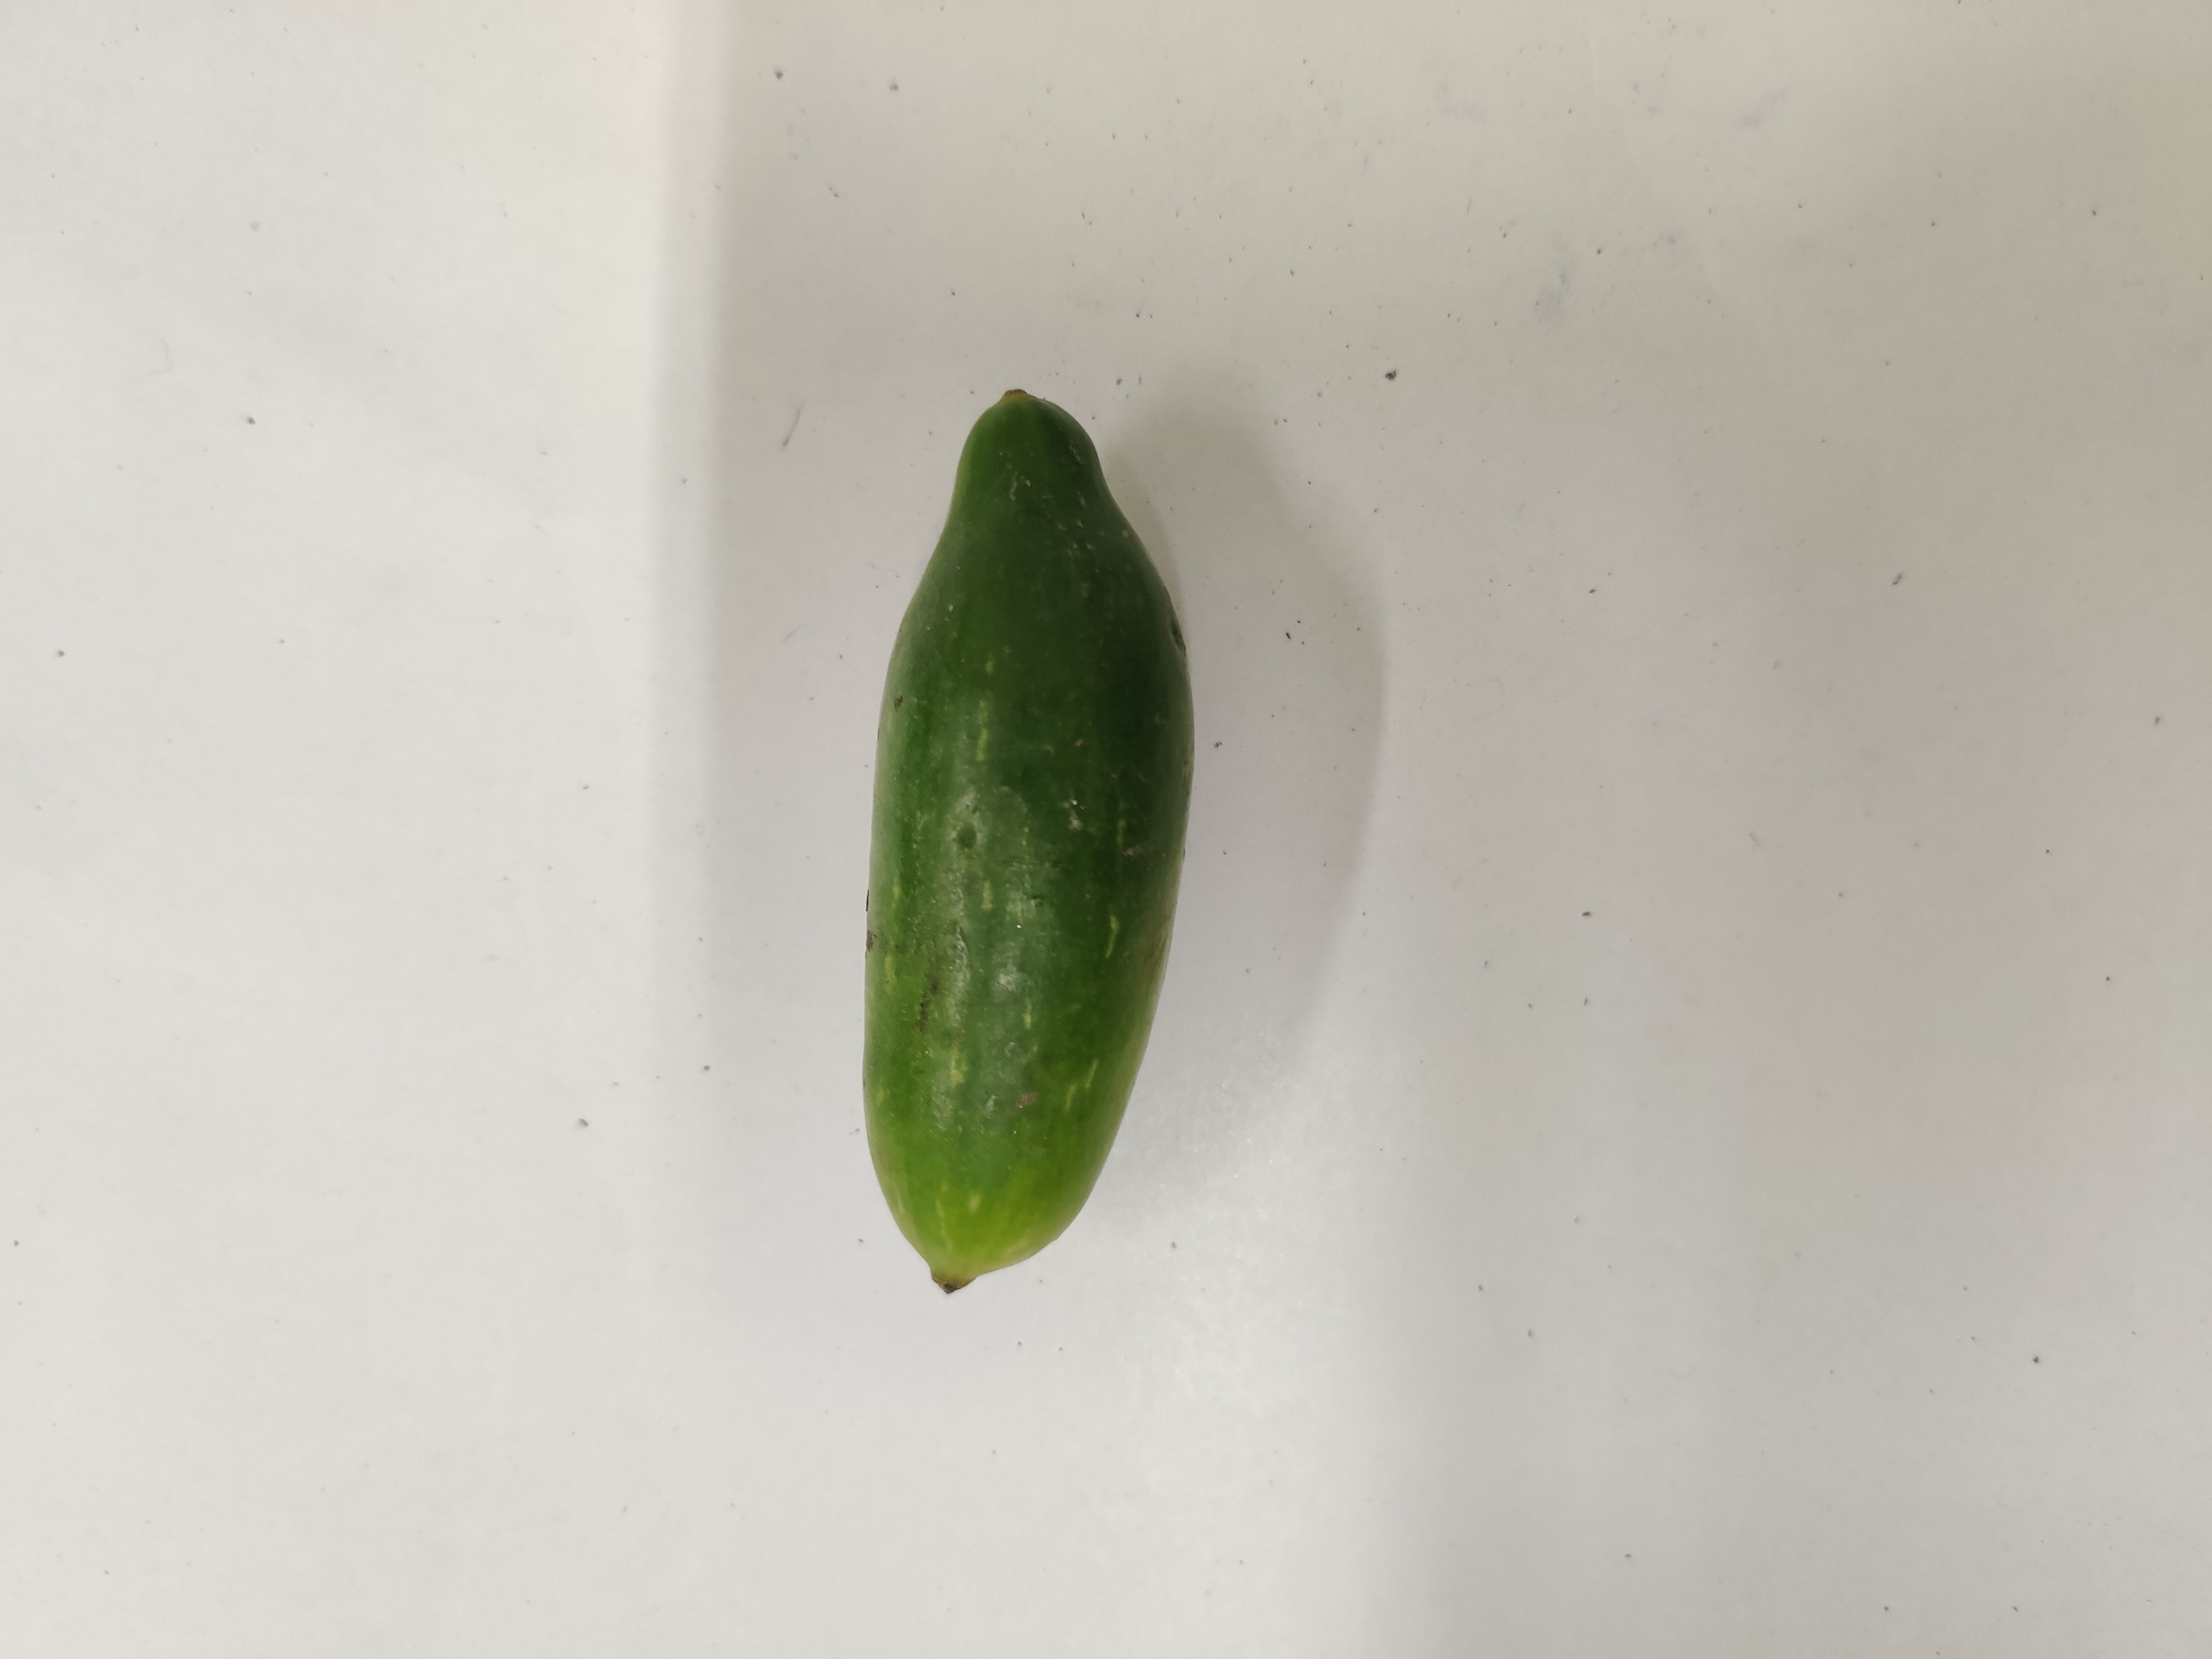
Crop: Ivy Gourd
Condition: Fresh